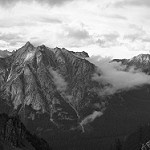
Label: B & W